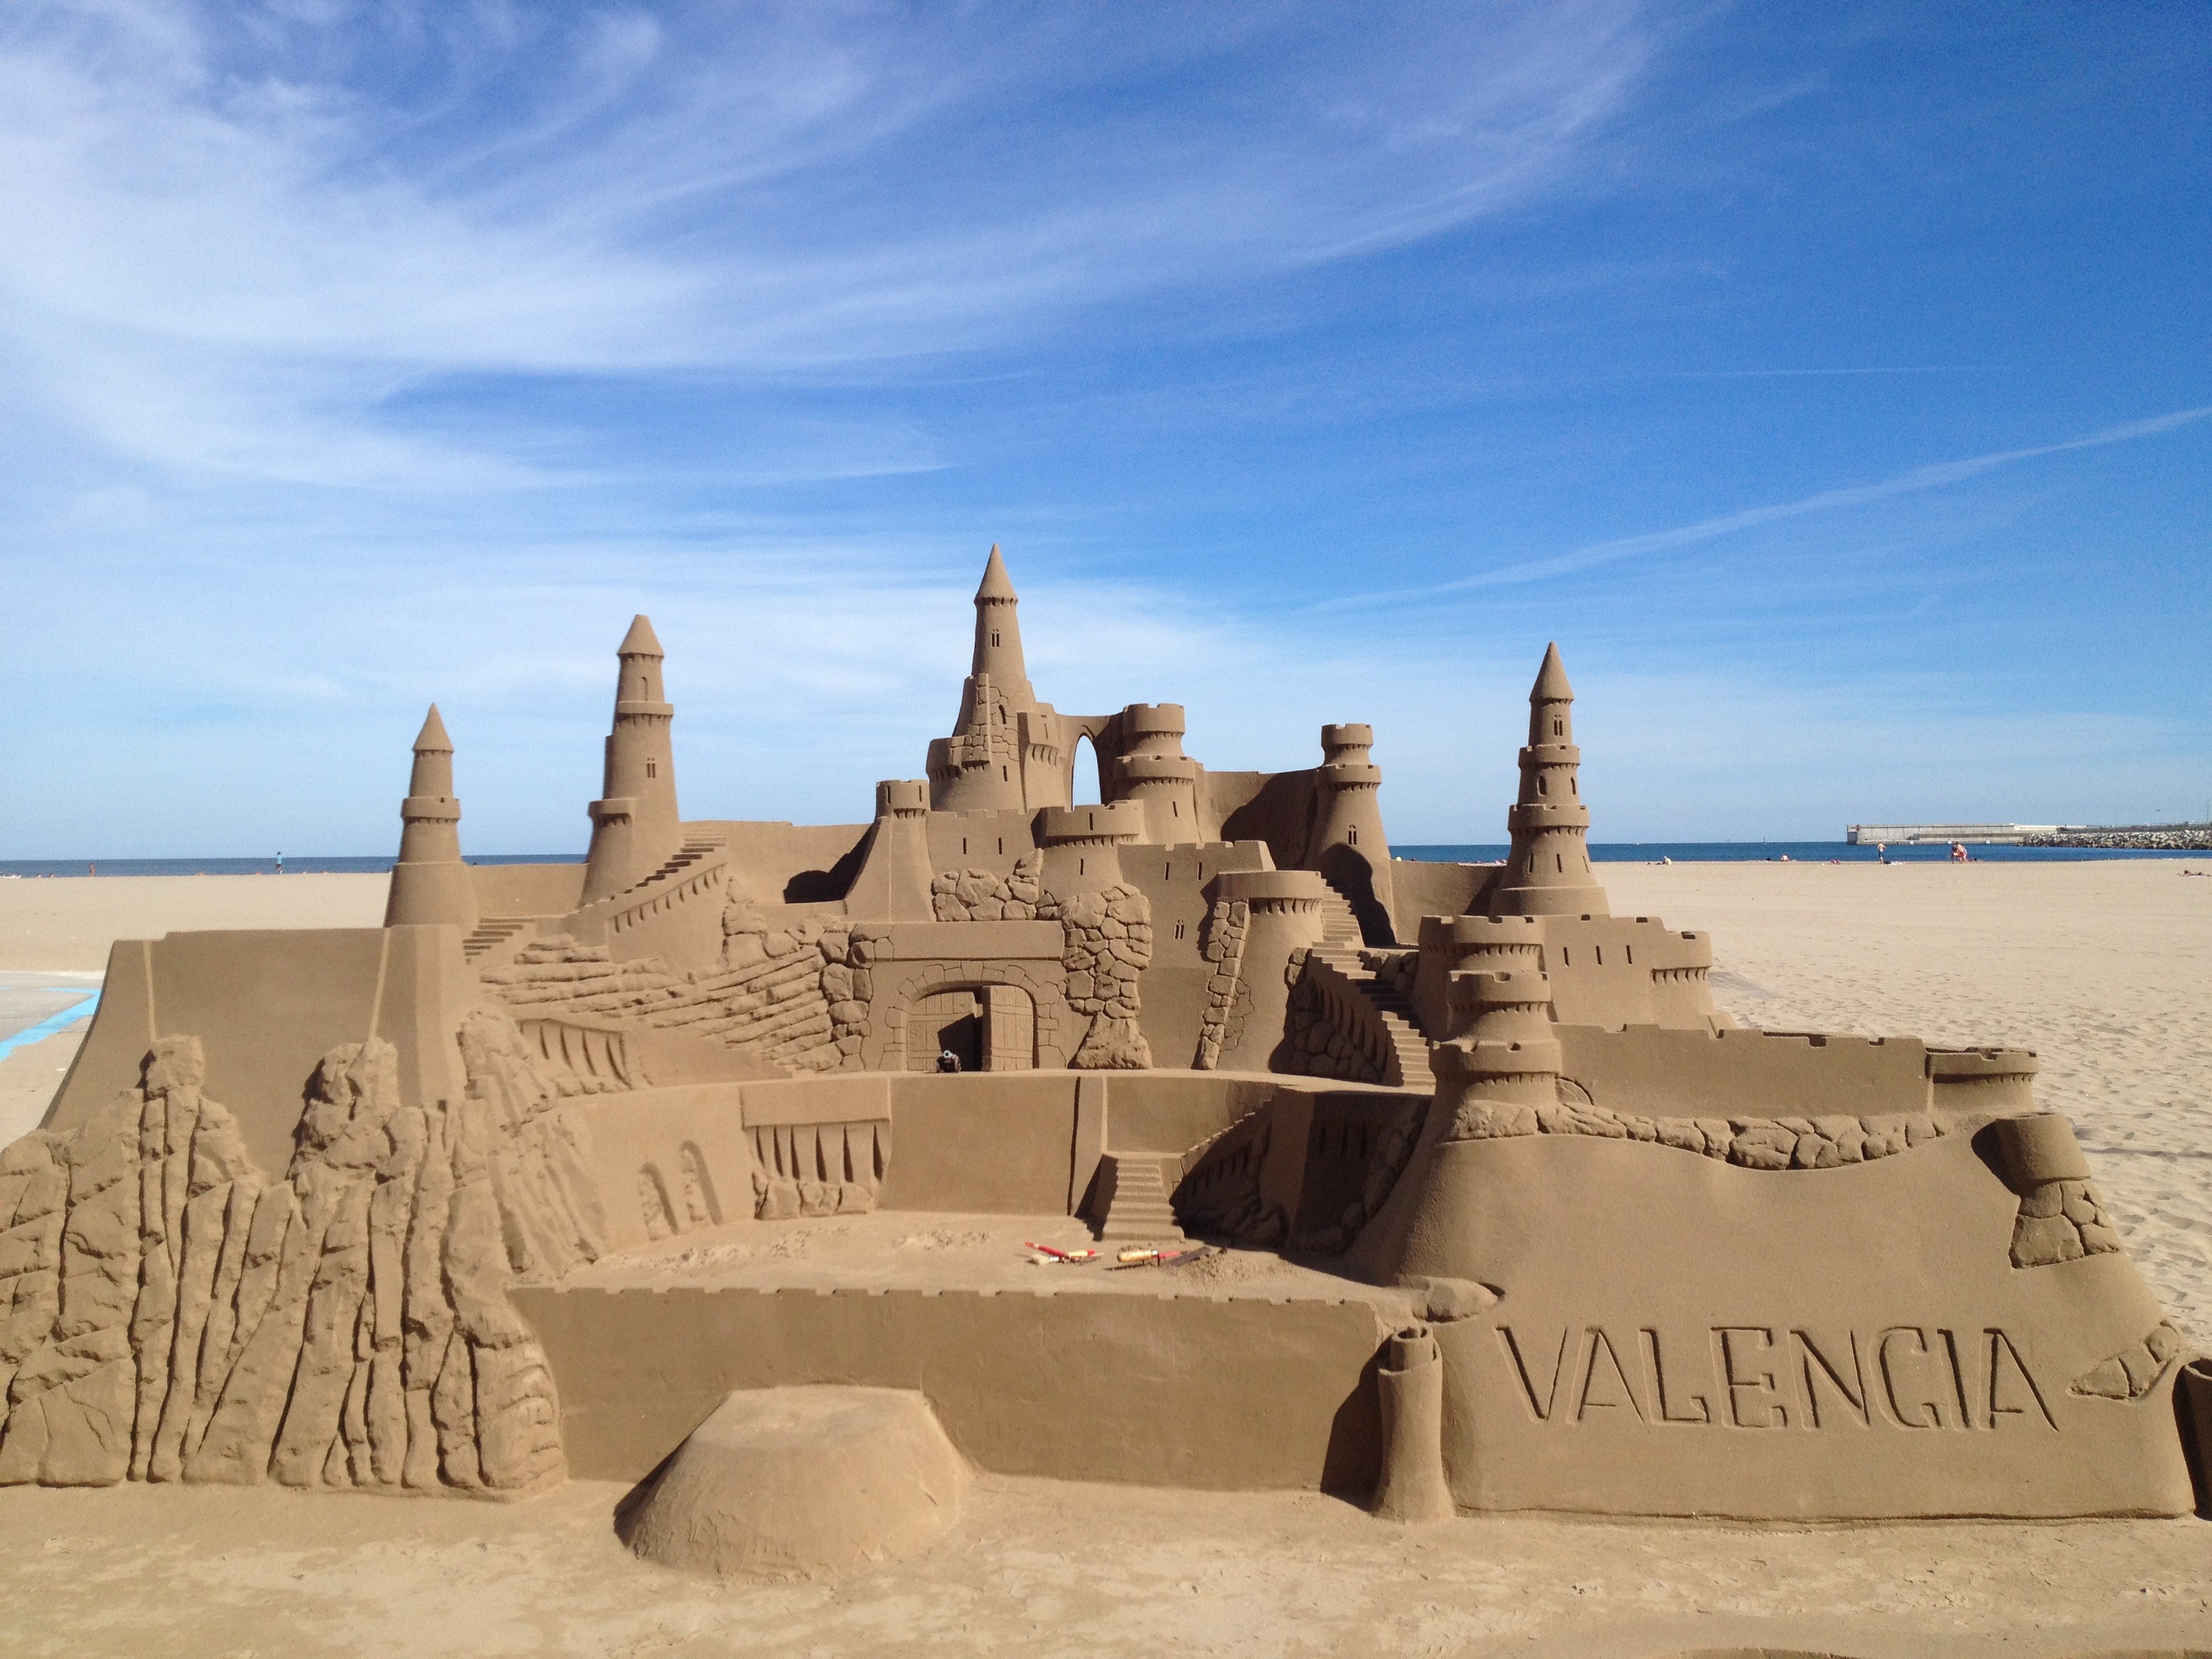
beach, sea, sand, castle, material, sandcastle